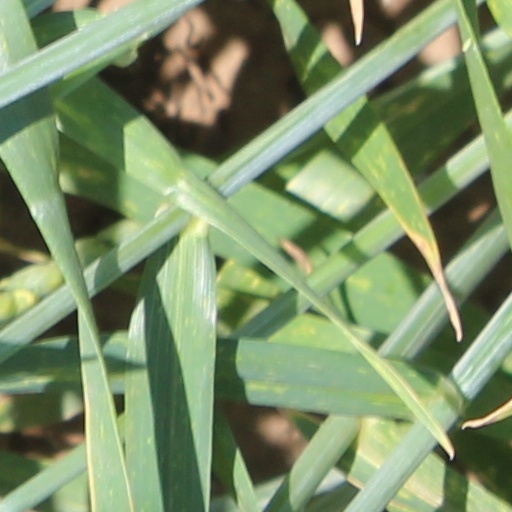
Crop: wheat